John Deere 4020

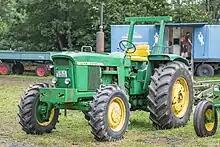

The John Deere 4020 was an agricultural tractor model made by John Deere from 1964 to 1972. It replaced the nearly identical 4010 that had been introduced with Deere's New Generation series in 1960 and offered a number of improvements over the previous model including more horsepower, heavier rear axles, and a differential lock. The 4020 was produced with three engine options: diesel, petrol, and LPG. The 4020 Diesel has a six-cylinder engine tested at 84 drawbar and 91 PTO horsepower. John Deere's Syncro Range transmission with 8 forward speeds and two reverse speeds was standard, a power shift transmission was optional. Other options included dual rear wheels and an enclosed cab with heat and air conditioning. The 4020 is significant for its great popularity; over 184,000 units were built. It was the most popular tractor of its time.